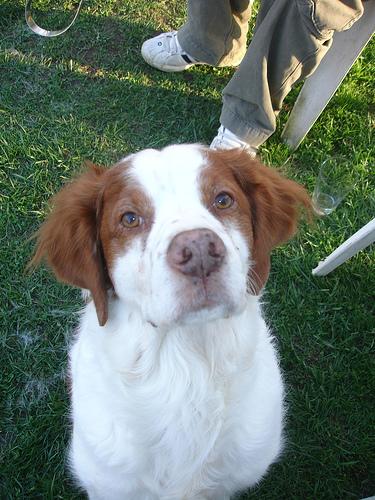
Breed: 232-n000076-Brittany_spaniel